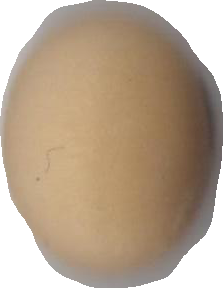
Variety: Anjasmoro